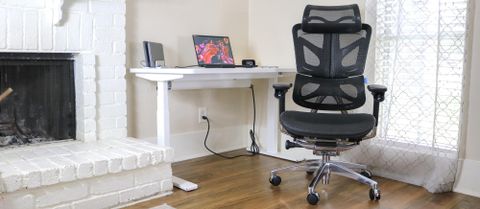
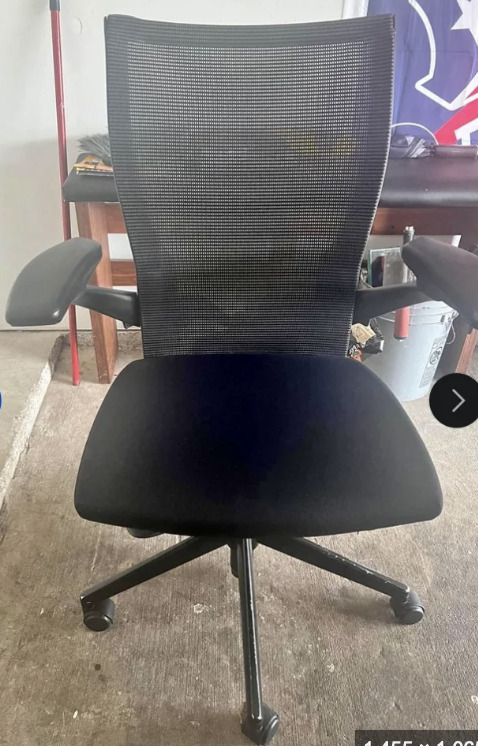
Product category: items_chair
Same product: no